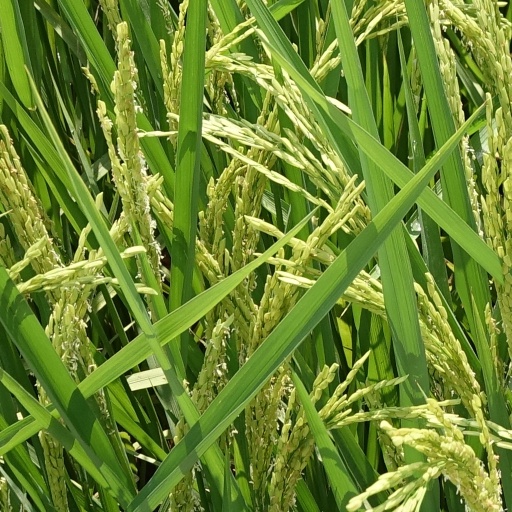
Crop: rice